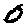
Label: 0